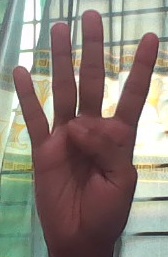
ASL sign: 4